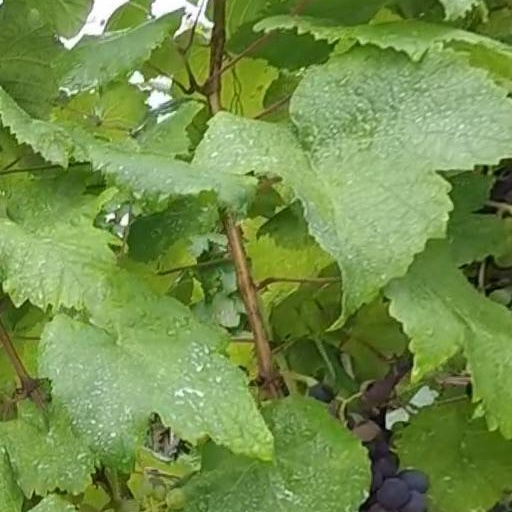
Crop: grape